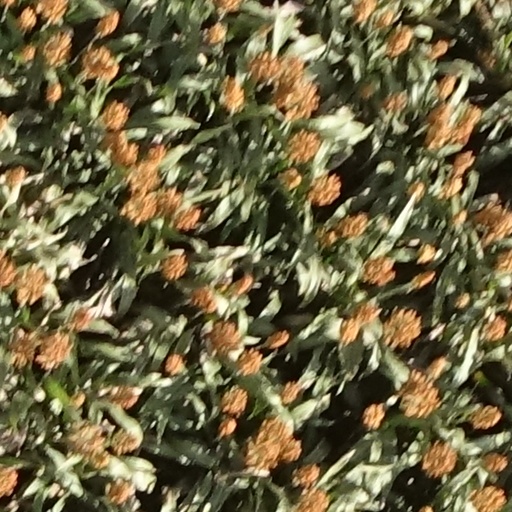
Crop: sorghum